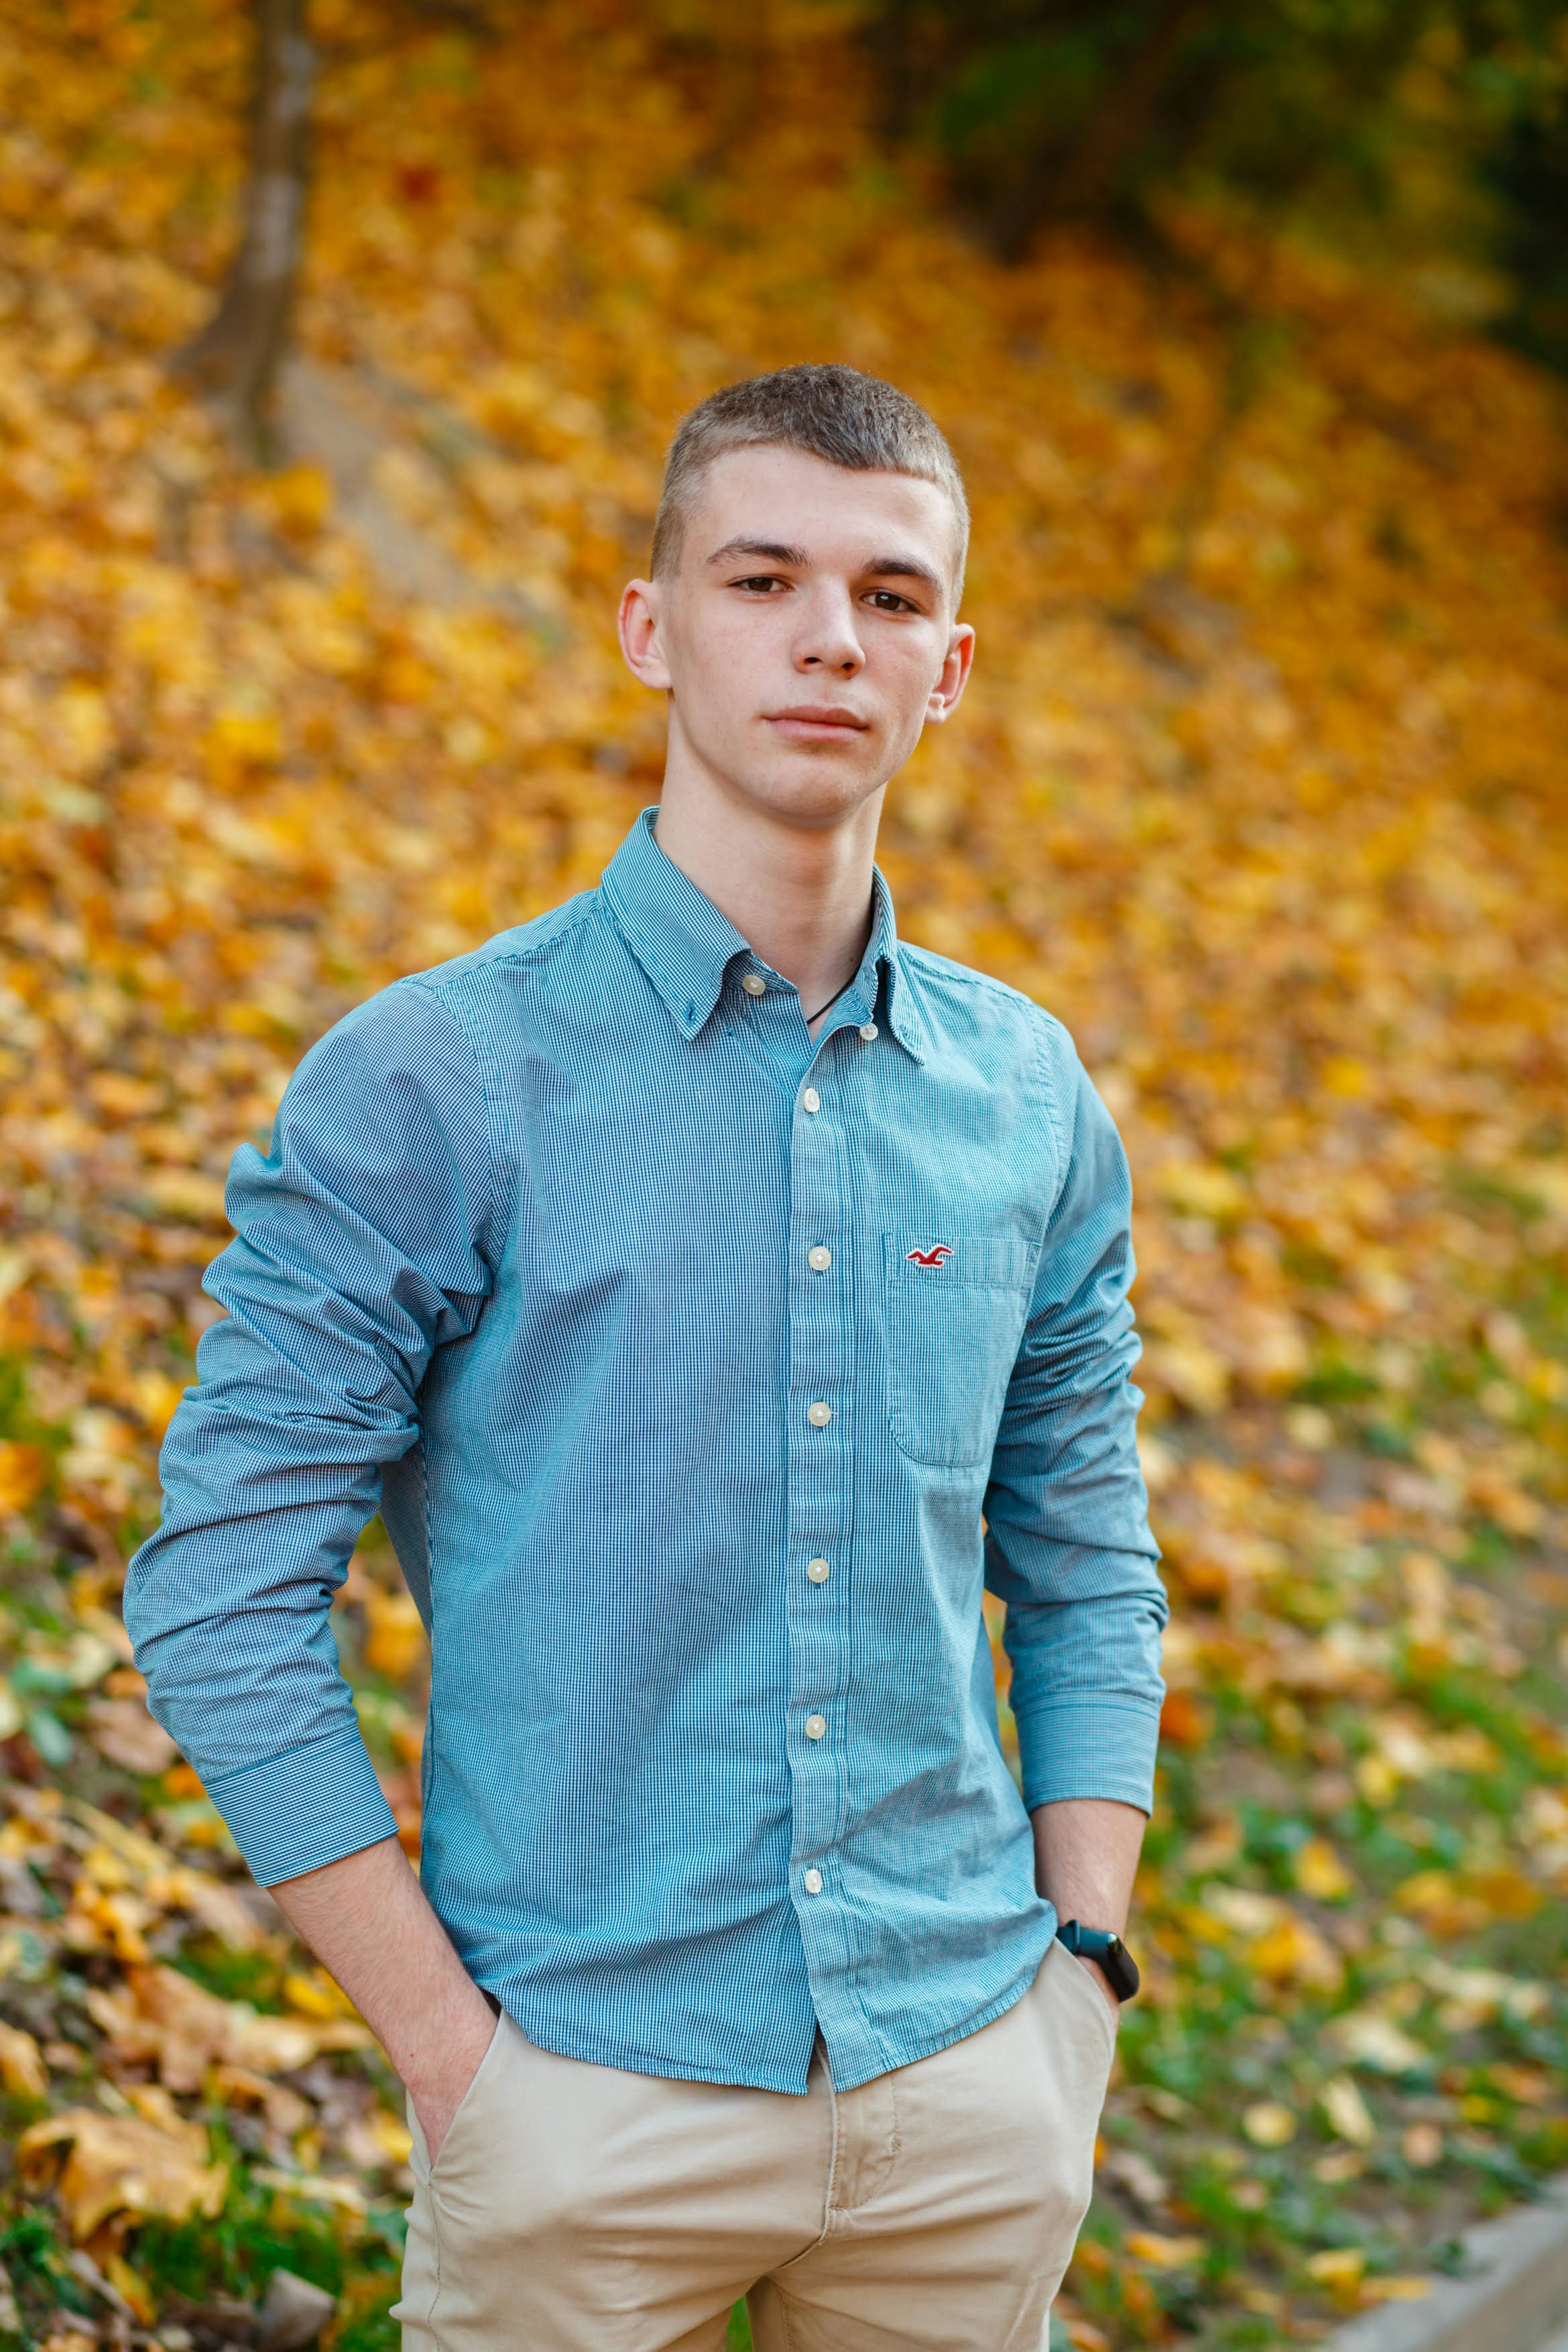
Gender: men